Movin' Out (Glee)

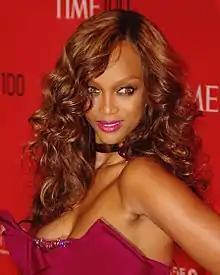
Tyra Banks guest stars in this episode as Bichette

The episode was in production during mid-October; Billy Joel's website announced the episode's air date and six songs that are set to appear in it on October 10, 2013, though ultimately a seventh song was also included.